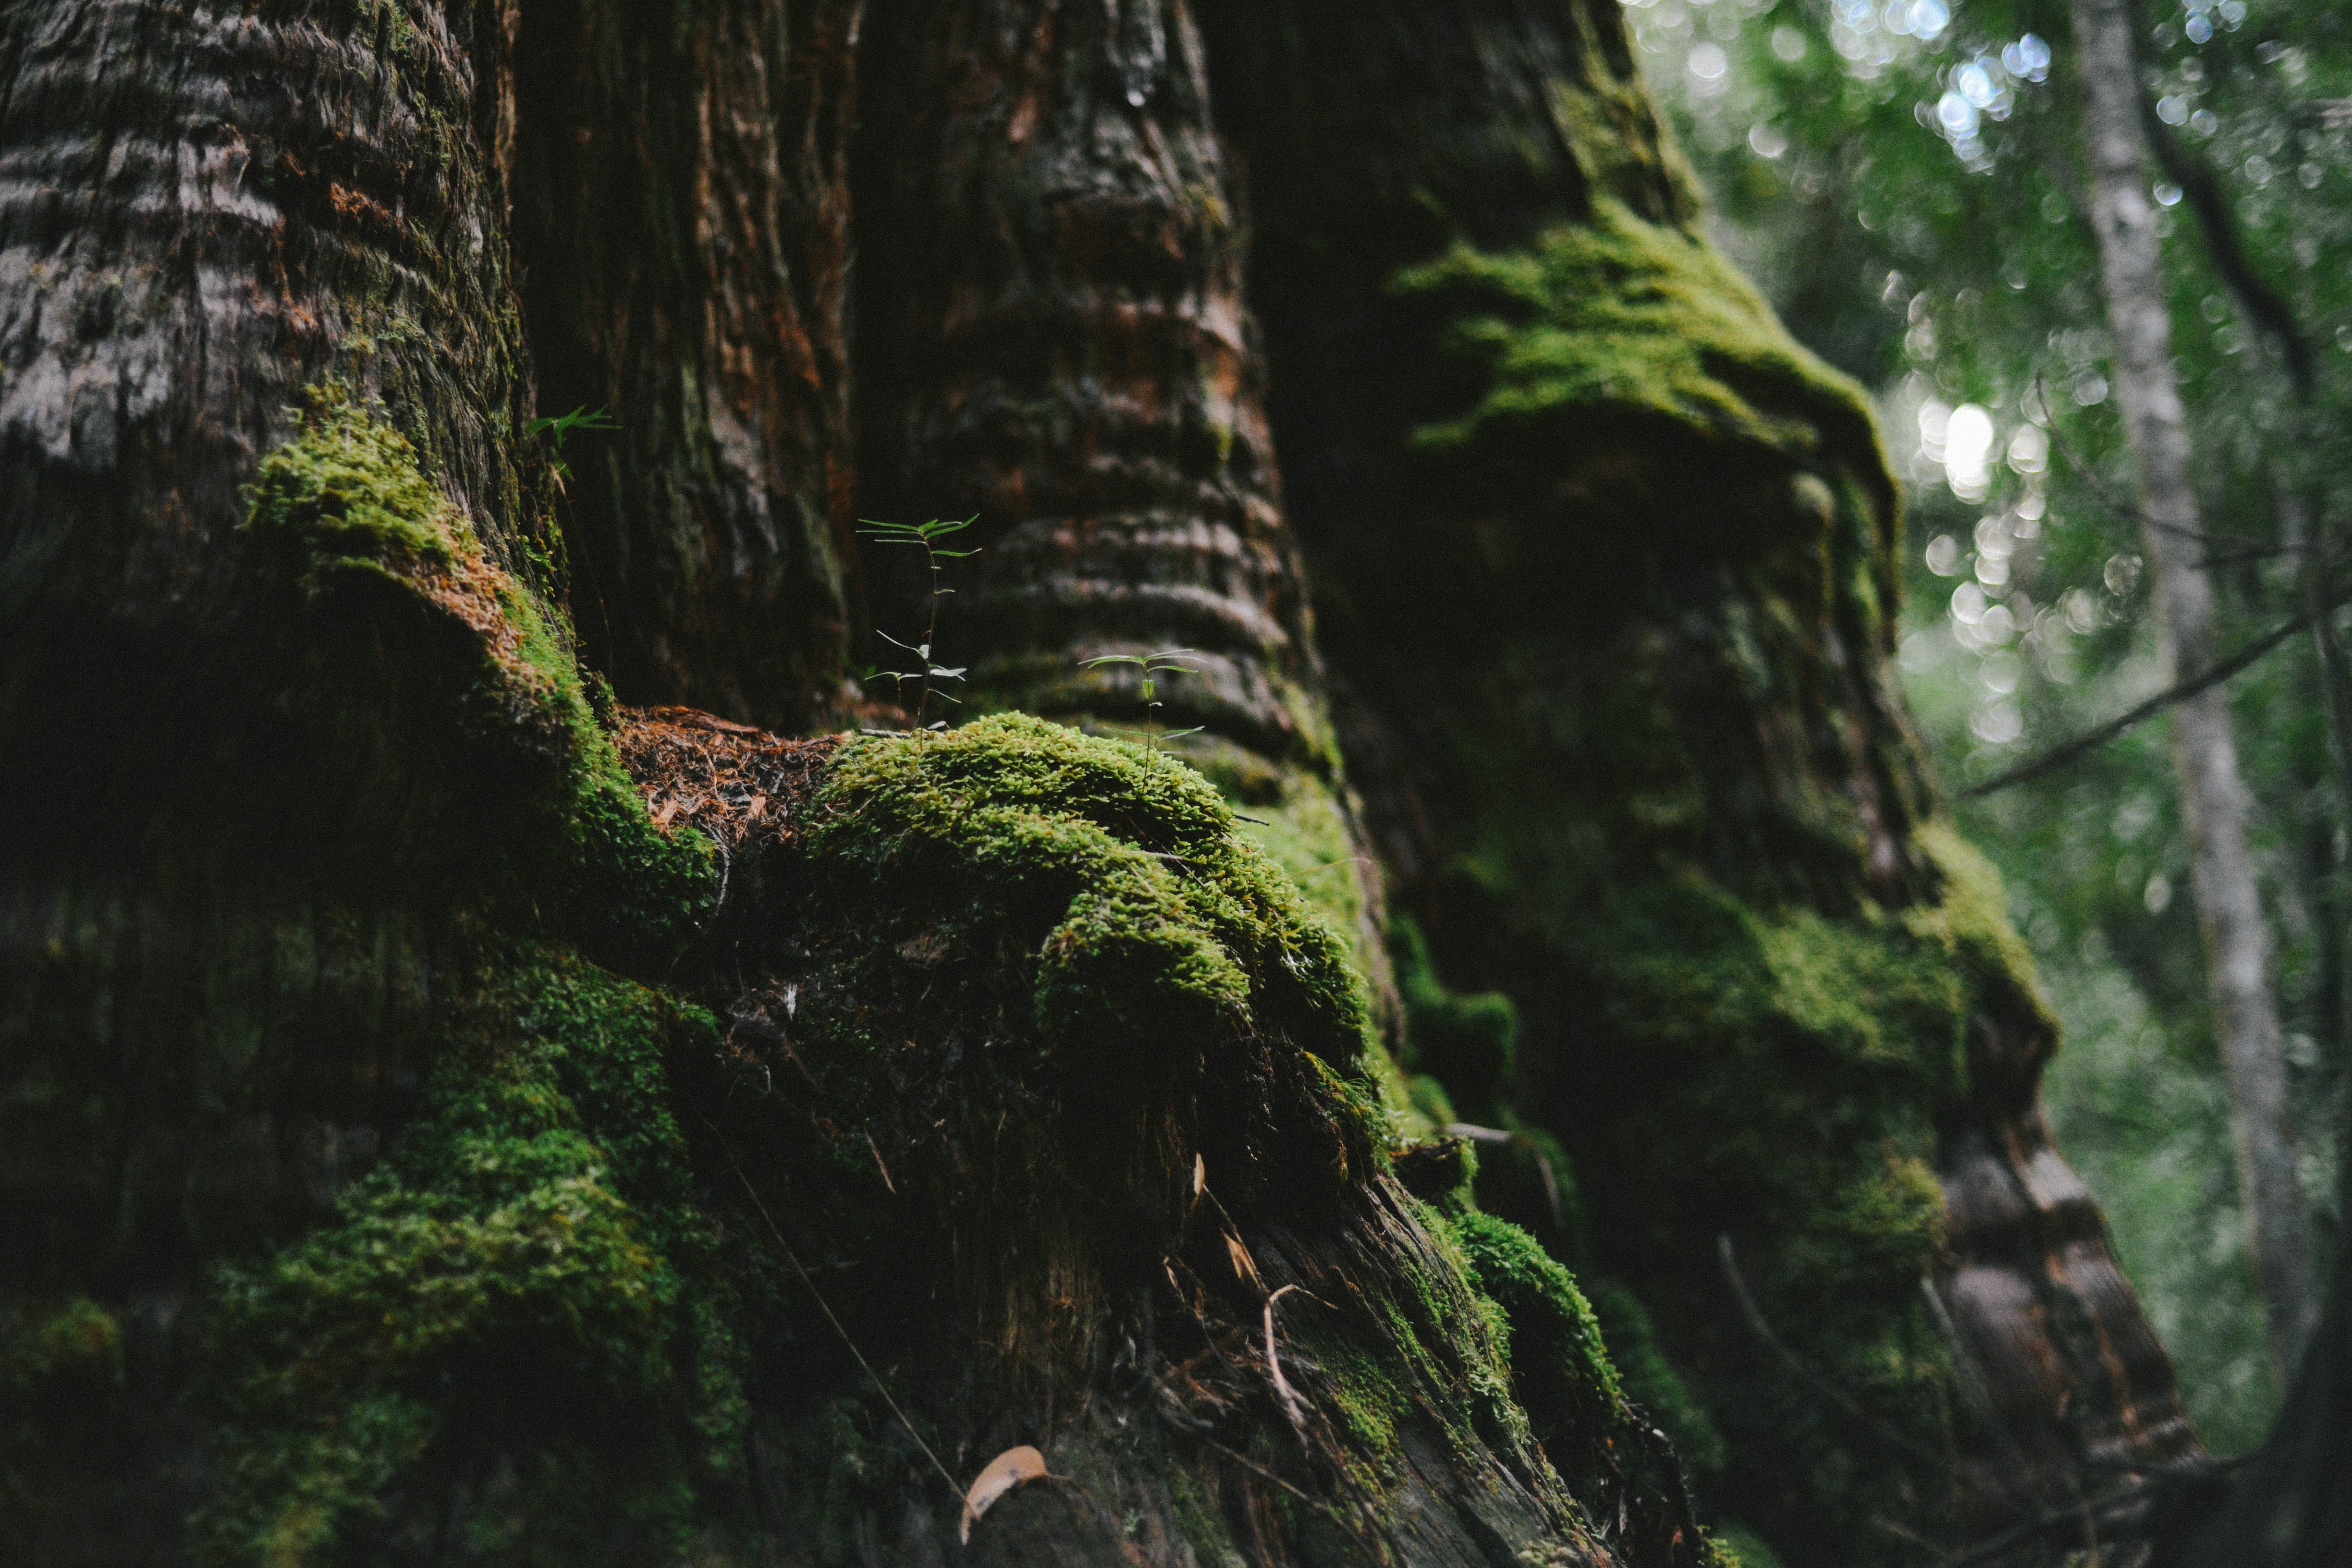
tree, nature, forest, wilderness, branch, plant, sunlight, leaf, flower, trunk, green, jungle, autumn, flora, rainforest, deciduous, woodland, habitat, old growth forest, natural environment, woody plant